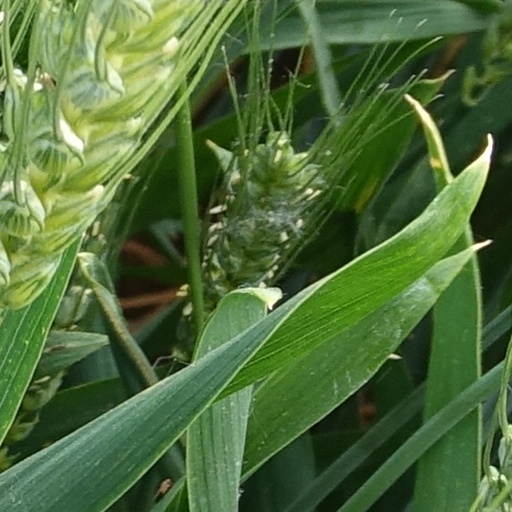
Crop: wheat